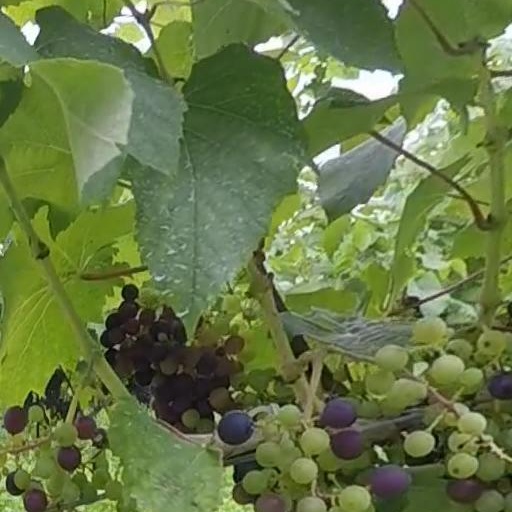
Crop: grape